BASICODE

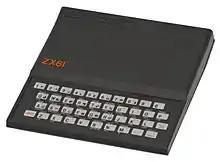
ZX81

In 1979 the Dutch broadcaster NOS began transmitting computer programs by radio. Because programs and data were stored as audio on compact cassettes, it was possible to record such a broadcast on tape and load it into the computer later. However, because of the problems mentioned earlier, the program also had to be adapted for a variety of popular computers and broadcast multiple times. Because the compact cassette has a very low data density compared to today's storage media, the recording of the programs took quite a long time, and only a limited number of programs could be broadcast per show. So, the additional broadcasting of different versions of the same programs was a great inconvenience.